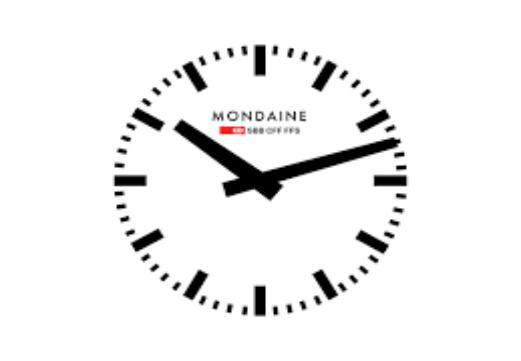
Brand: mondaine
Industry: Food